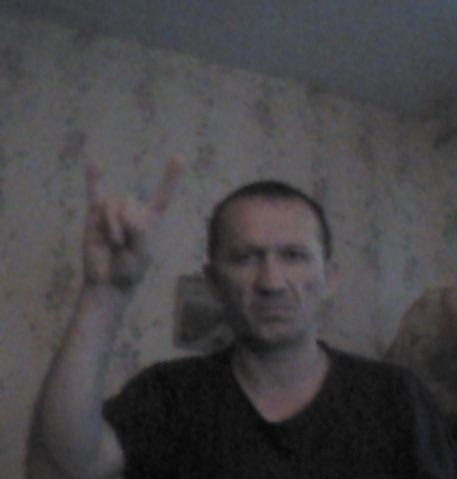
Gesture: rock